Lee House (Maysville, Kentucky)

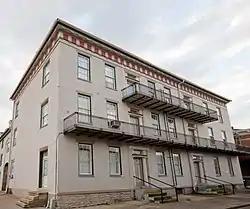

The Lee House facing front street was built as a hotel by Peter Lee in 1844. It was considered one of the finest inns of the day and hosted a number of prominent guests including Henry Clay and Governor John Chambers. The inn became a popular stop on the way for summer tourists destined for the Blue Licks Spring. A number of parties and masked balls were held in its generous rooms.